Hadise

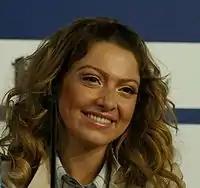
Hadise at a press conference for Eurovision Song Contest 2009 in Moscow

In 2007, Hadise stated that she would never take part in the Eurovision Song Contest after her best friend Kate Ryan, who represented Belgium, failed to qualify for the final round of the contest. A year later in 2008, Hadise expressed her desire to participate in the contest representing Turkey instead of Belgium. She was asked twice by the Belgian broadcasters to represent Belgium but each time she refused the offer. She told Belgian newspapers she wanted to represent Turkey instead of Belgium because she had already won many Belgian awards and also because the Eurovision Song Contest wasn't popular in Belgium anymore, whereas it was in Turkey. She also said that she preferred to represent Turkey as it was an internal selection rather than a public voting.